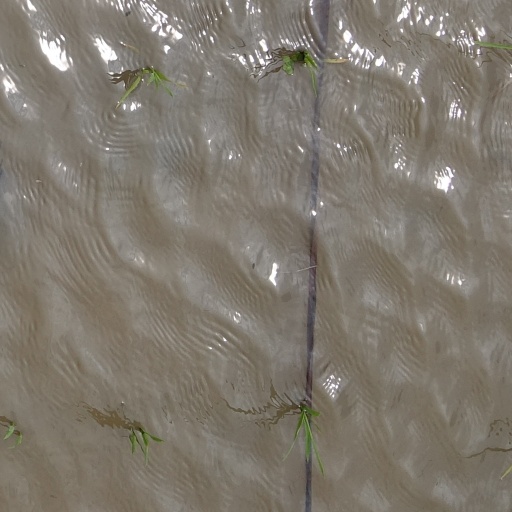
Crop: rice